Pancras of Rome

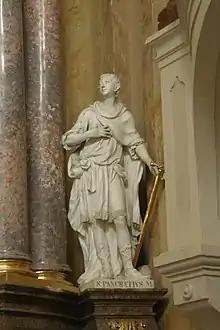
Statue of Pancras in a church at Vranov, Moravia

Because he was said to have been martyred at the age of fourteen during the persecution under Diocletian, Pancras would have been born around 289, at a place designated as near Synnada, a city of Phrygia Salutaris, to parents of Roman citizenship. When Pancras was nine years old, his mother Cyriada died during childbirth; his father died of grief not long after. Pancras was entrusted to his uncle Dionysius' care. They both moved to Rome to live in a villa on the Caelian Hill. They were converted to Christianity by one Marcellinus, and Pancras became a zealous adherent of the religion. Dionysius subsequently died, leaving Pancras on his own.